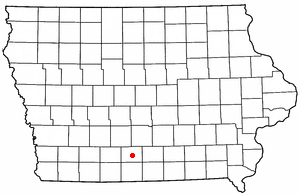
Osceola (Iowa)
Osceolas beliggenhed i Iowa
Osceola er en amerikansk by og administrativt centrum for det amerikanske county Clarke County, i staten Iowa. I 2000 havde byen et indbyggertal på 4.659.